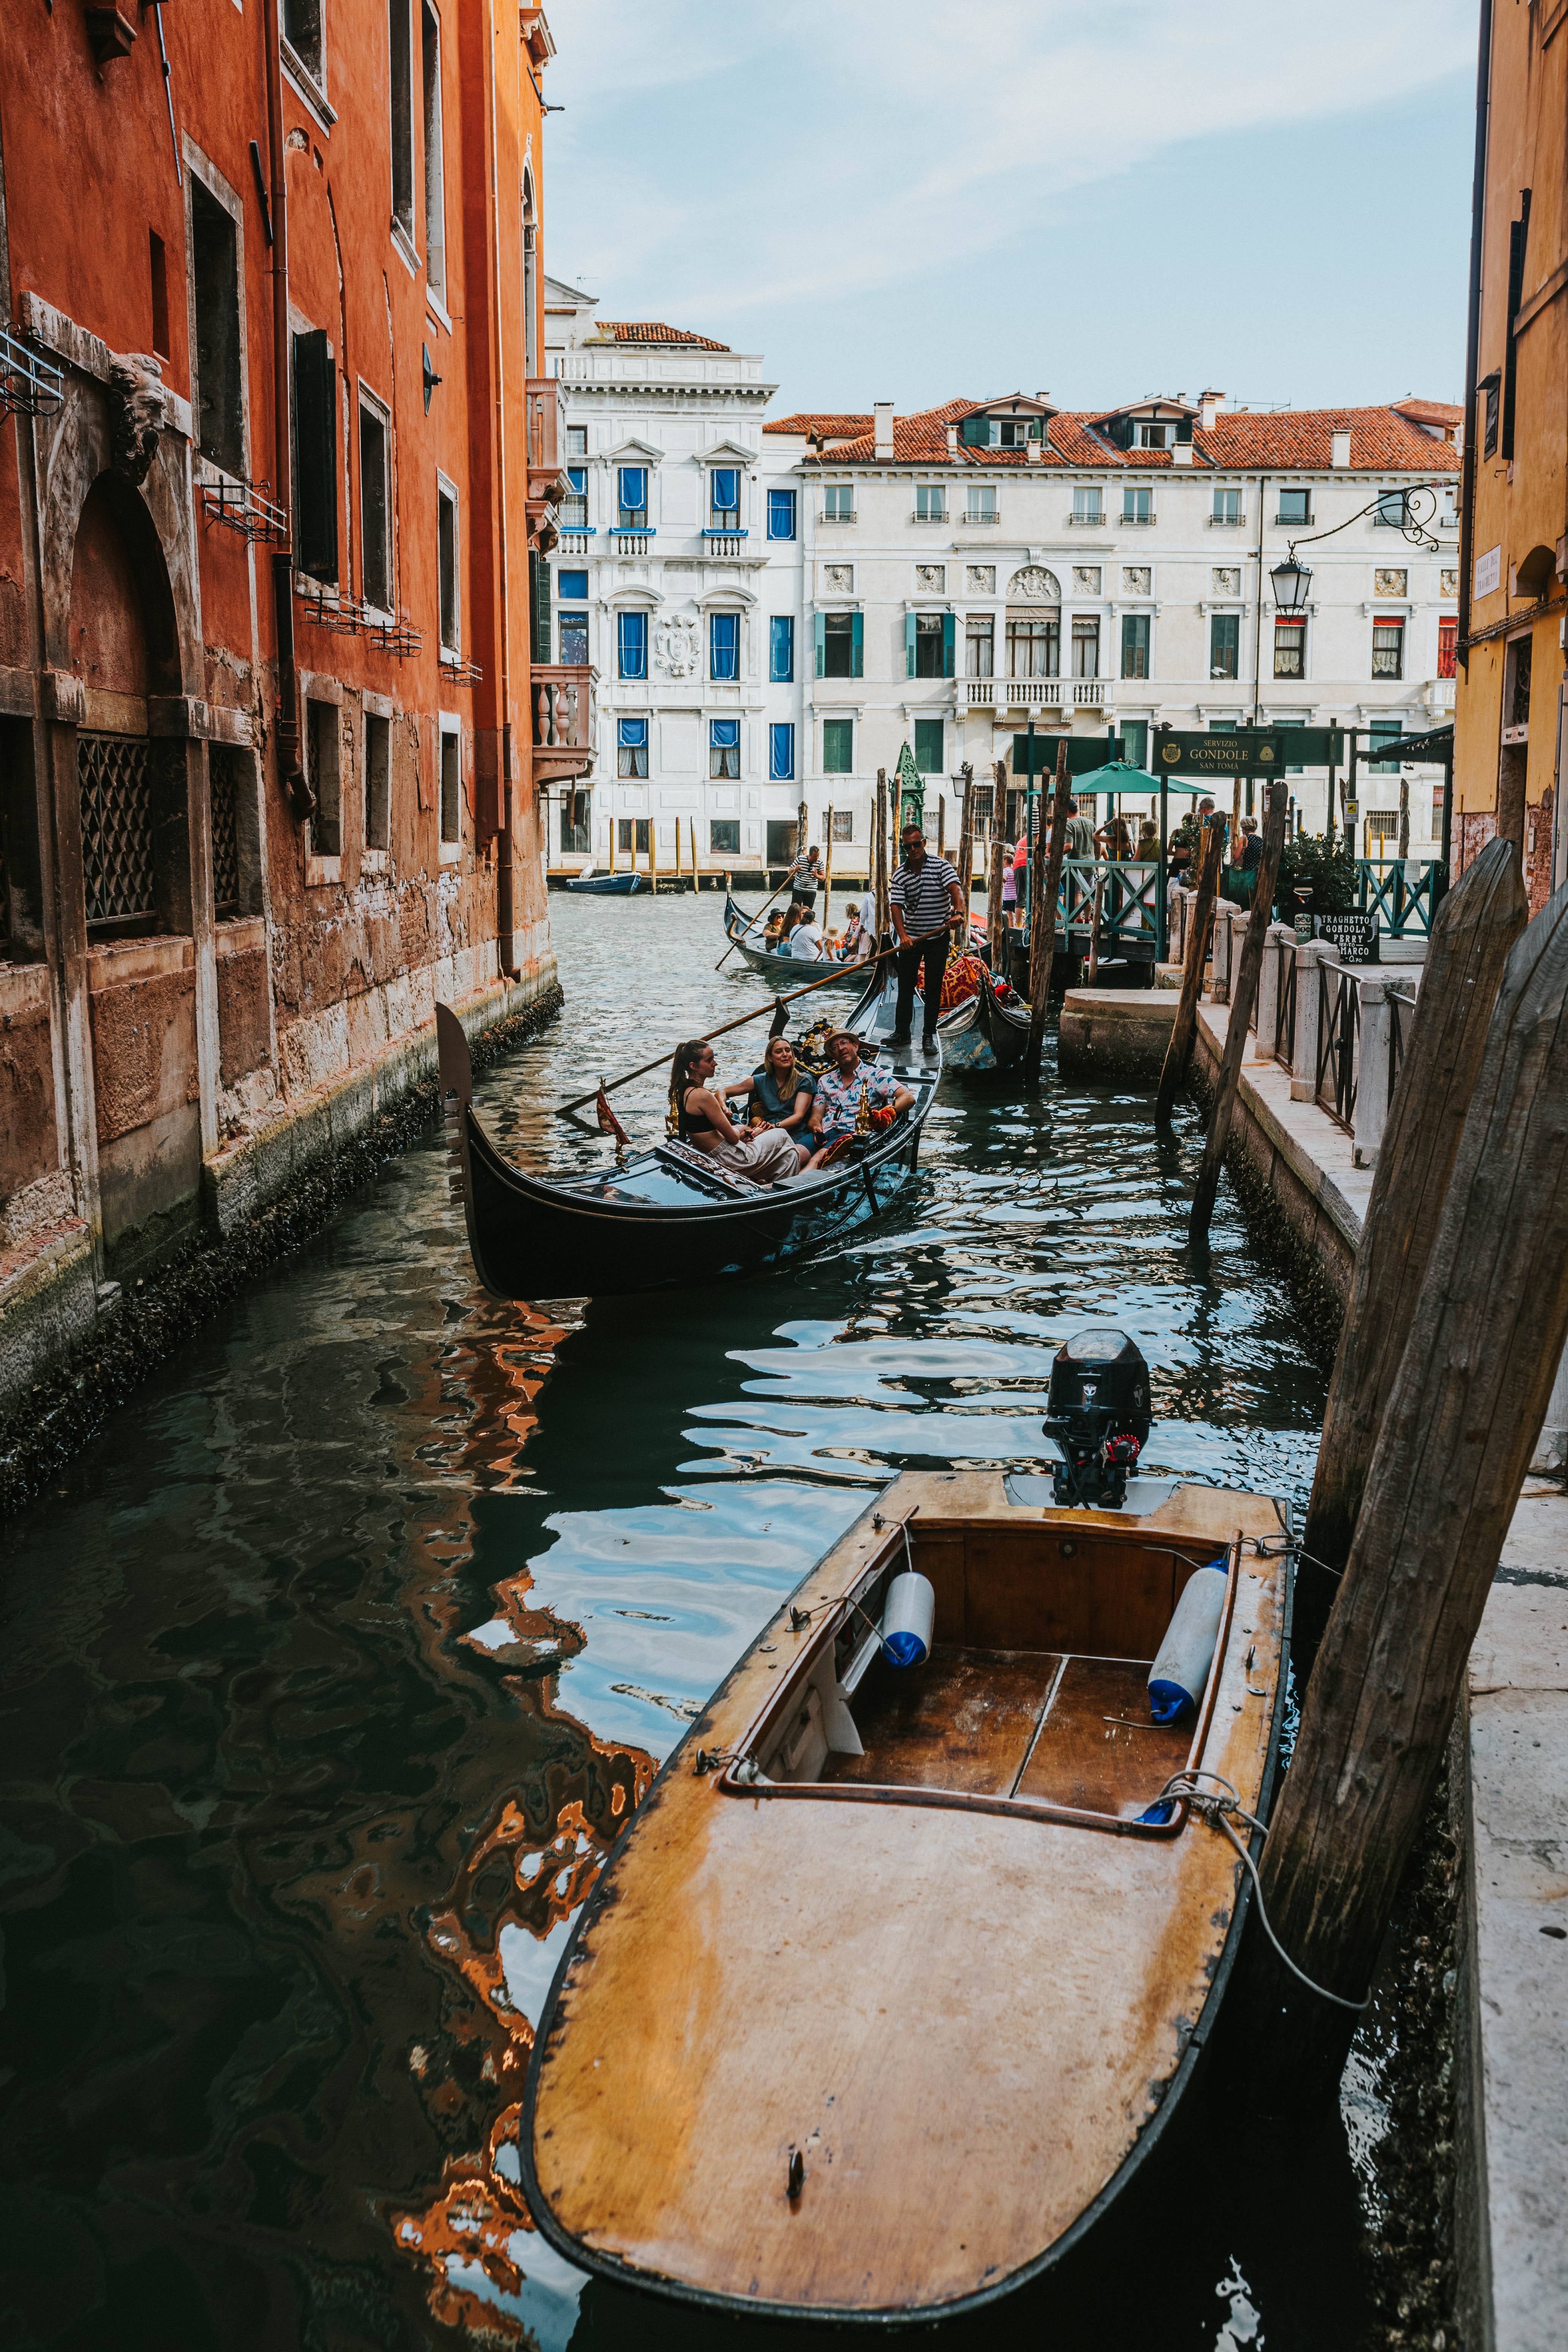
boat, water, building, window, sky, vehicle, body of water, watercraft, boats and boating equipment and supplies, city, cloud, waterway, canal, human settlement, recreation, wood, lake, reflection, water transportation, channel, mixed use, gondola, travel, house, street, facade, leisure, tourism, boating, ship, vacation, urban design, river